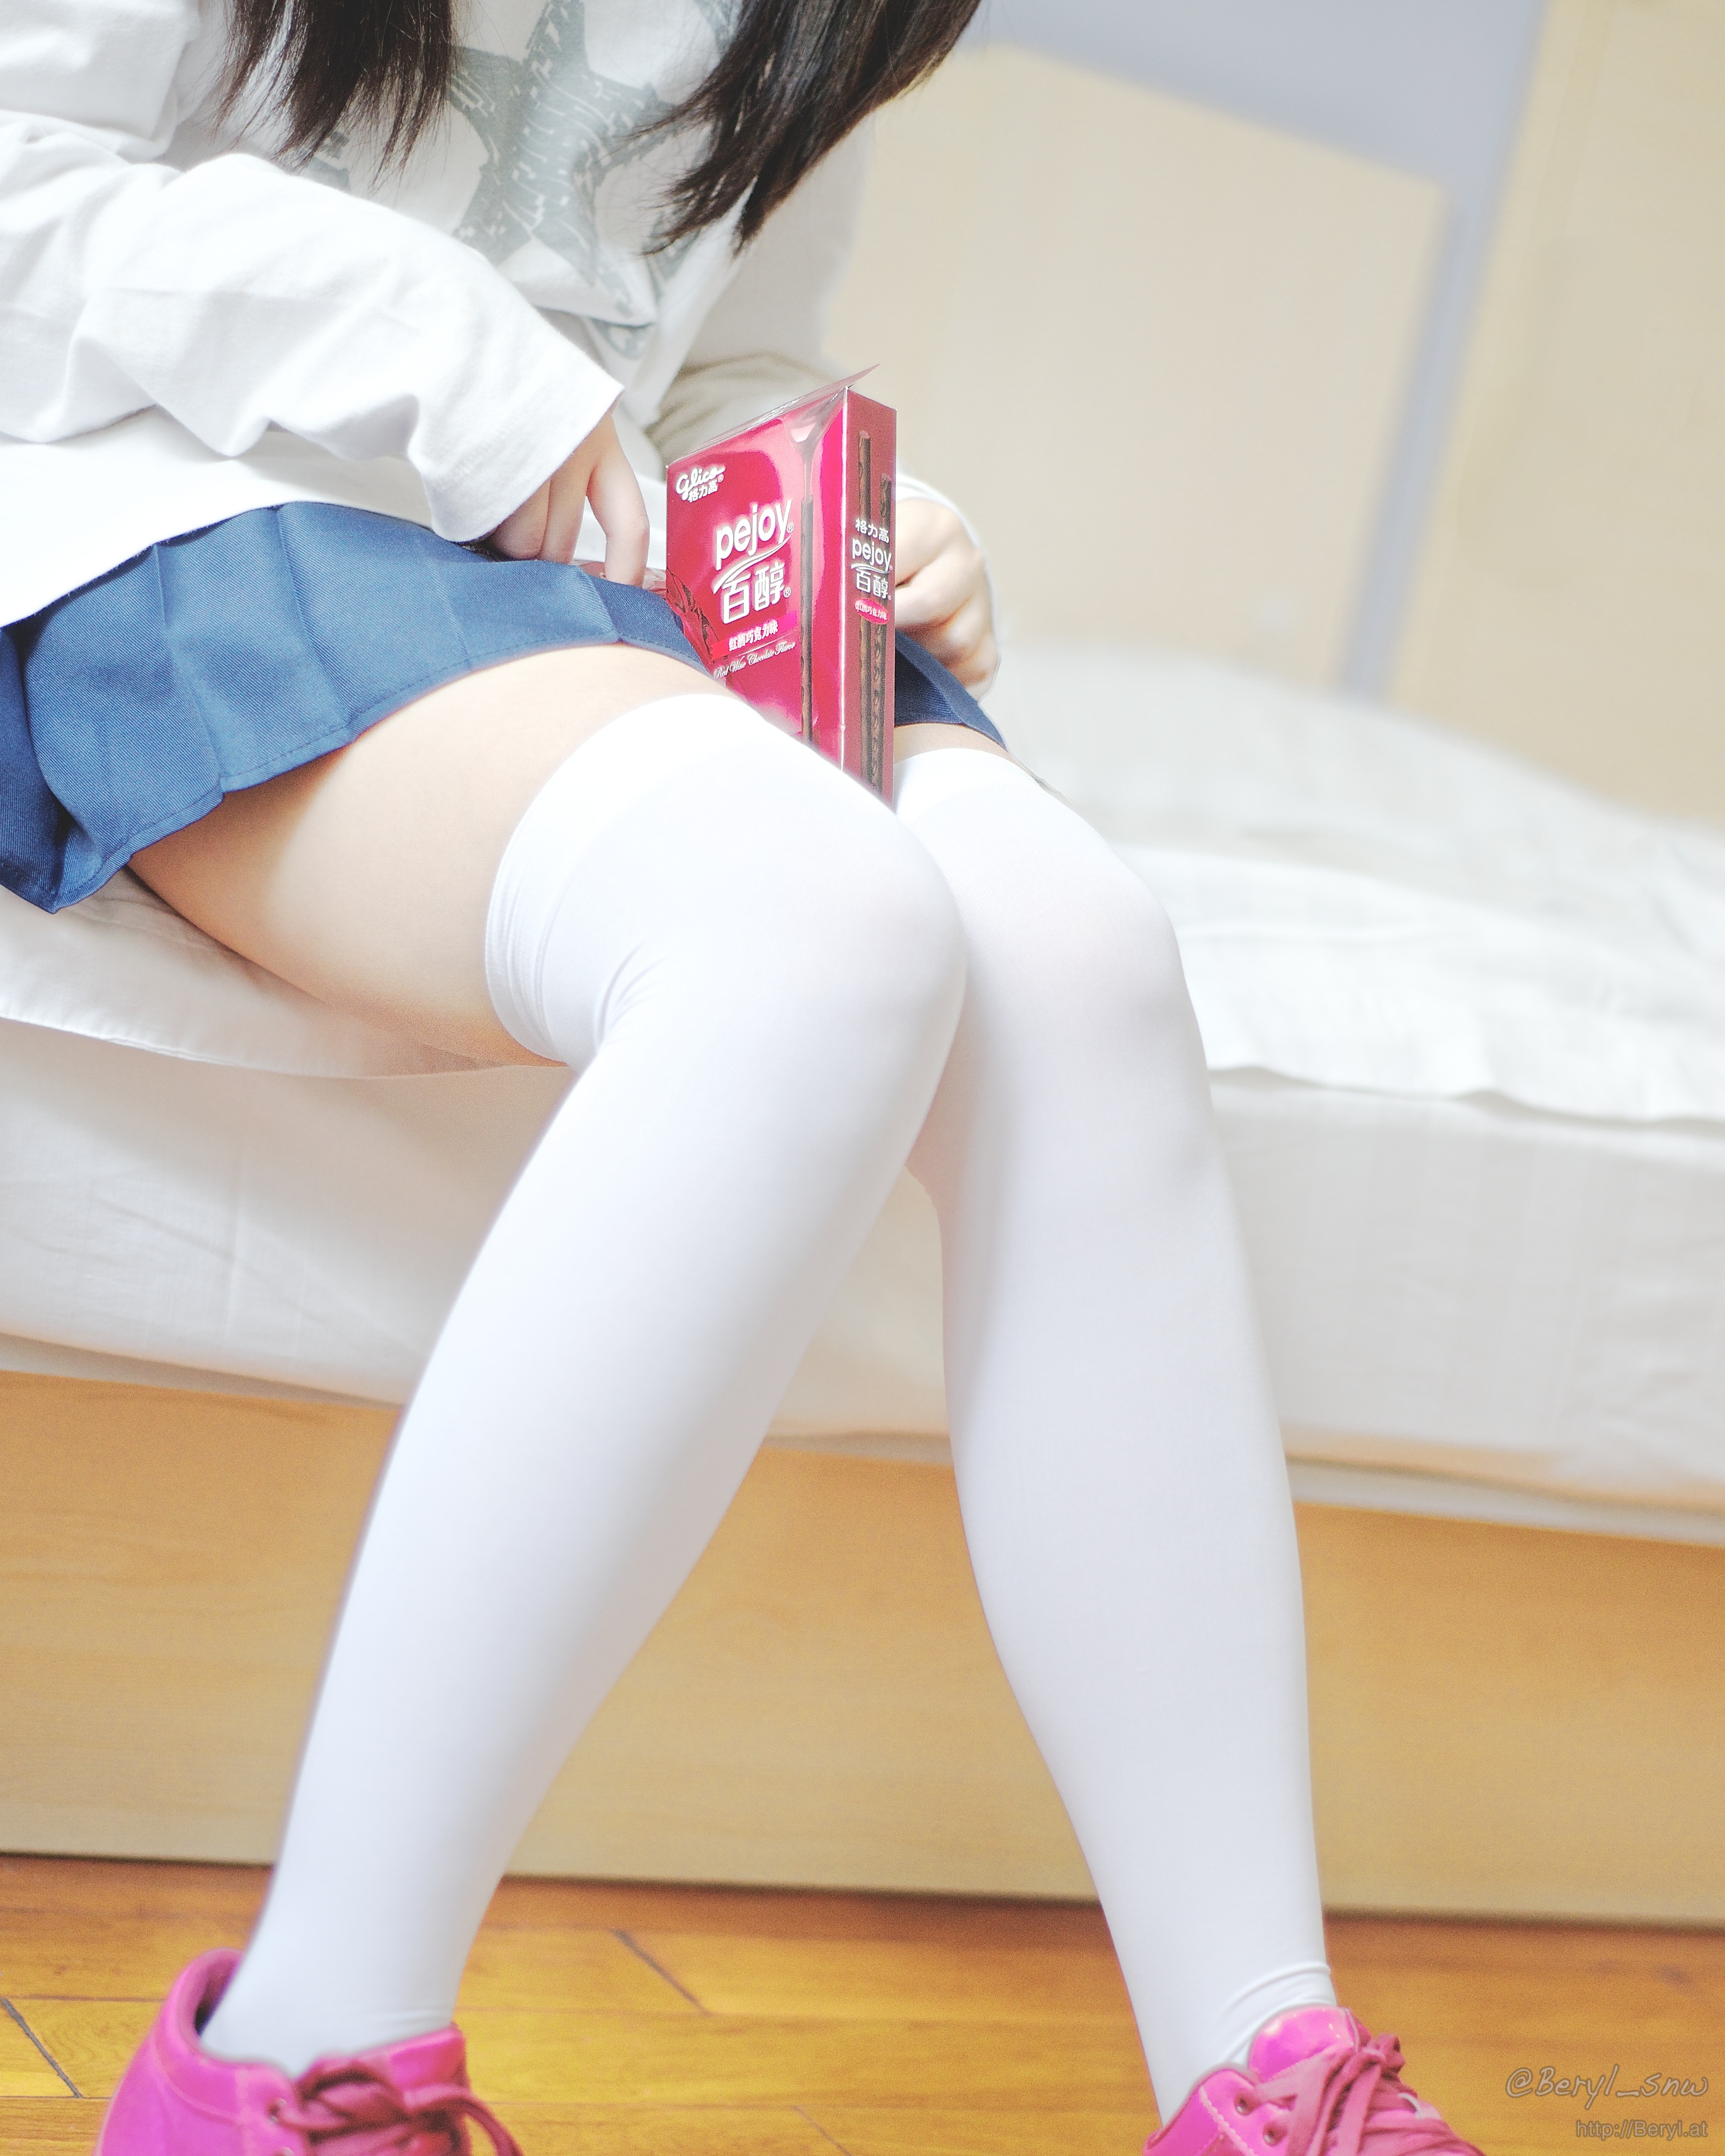
girl, white, leg, food, nikon, tshirt, clothing, room, snack, human body, long, legs, thigh, faceless, skirt, socks, kneesocks, knee, afnikkor50mmf18d, abdomen, active undergarment, spandex